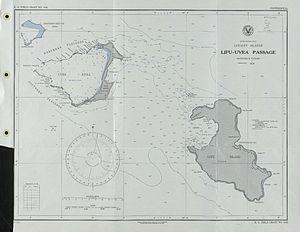
Lifou est une île de la mer de Corail qui fait partie des îles Loyauté, dont elle est la plus importante. Elle est une commune française ainsi qu'une aire coutumière de la Nouvelle-Calédonie.